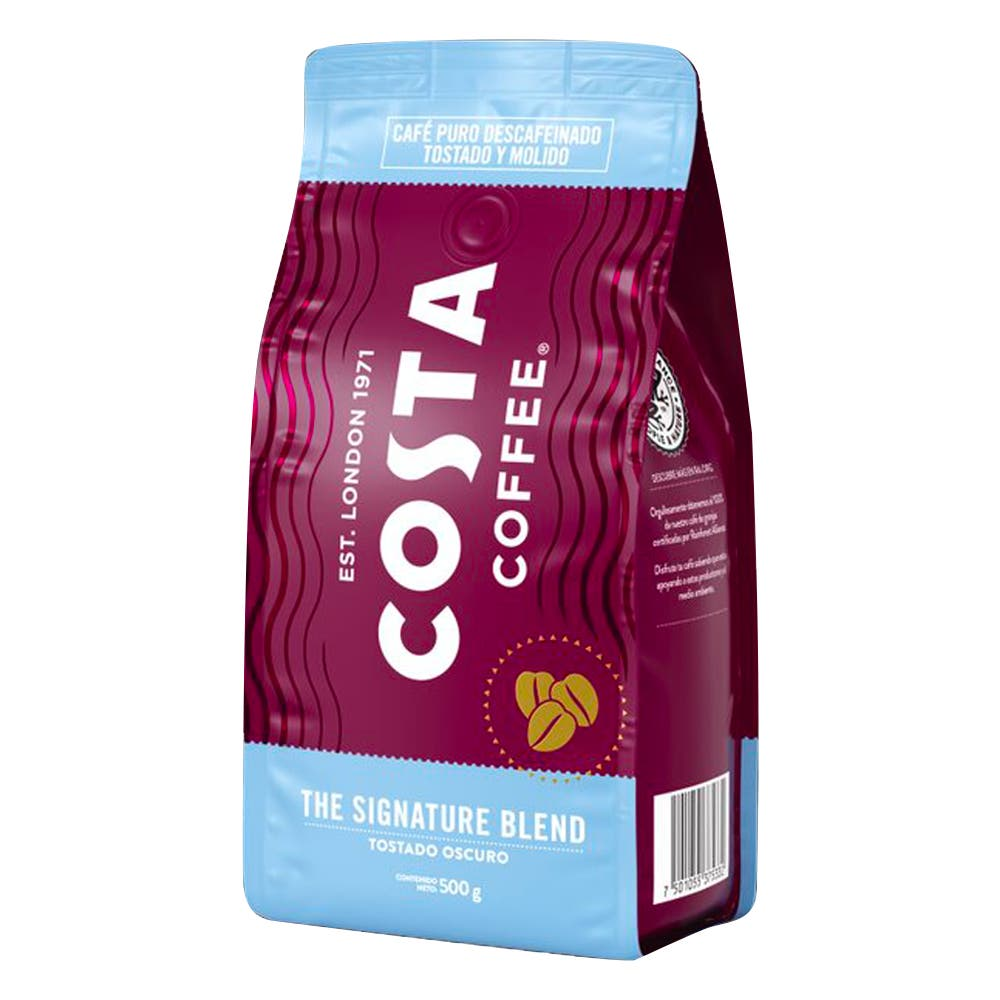
A Costa Coffee Decaffeinated Dark Roast Ground Coffee in a 500-grams aliminum bag